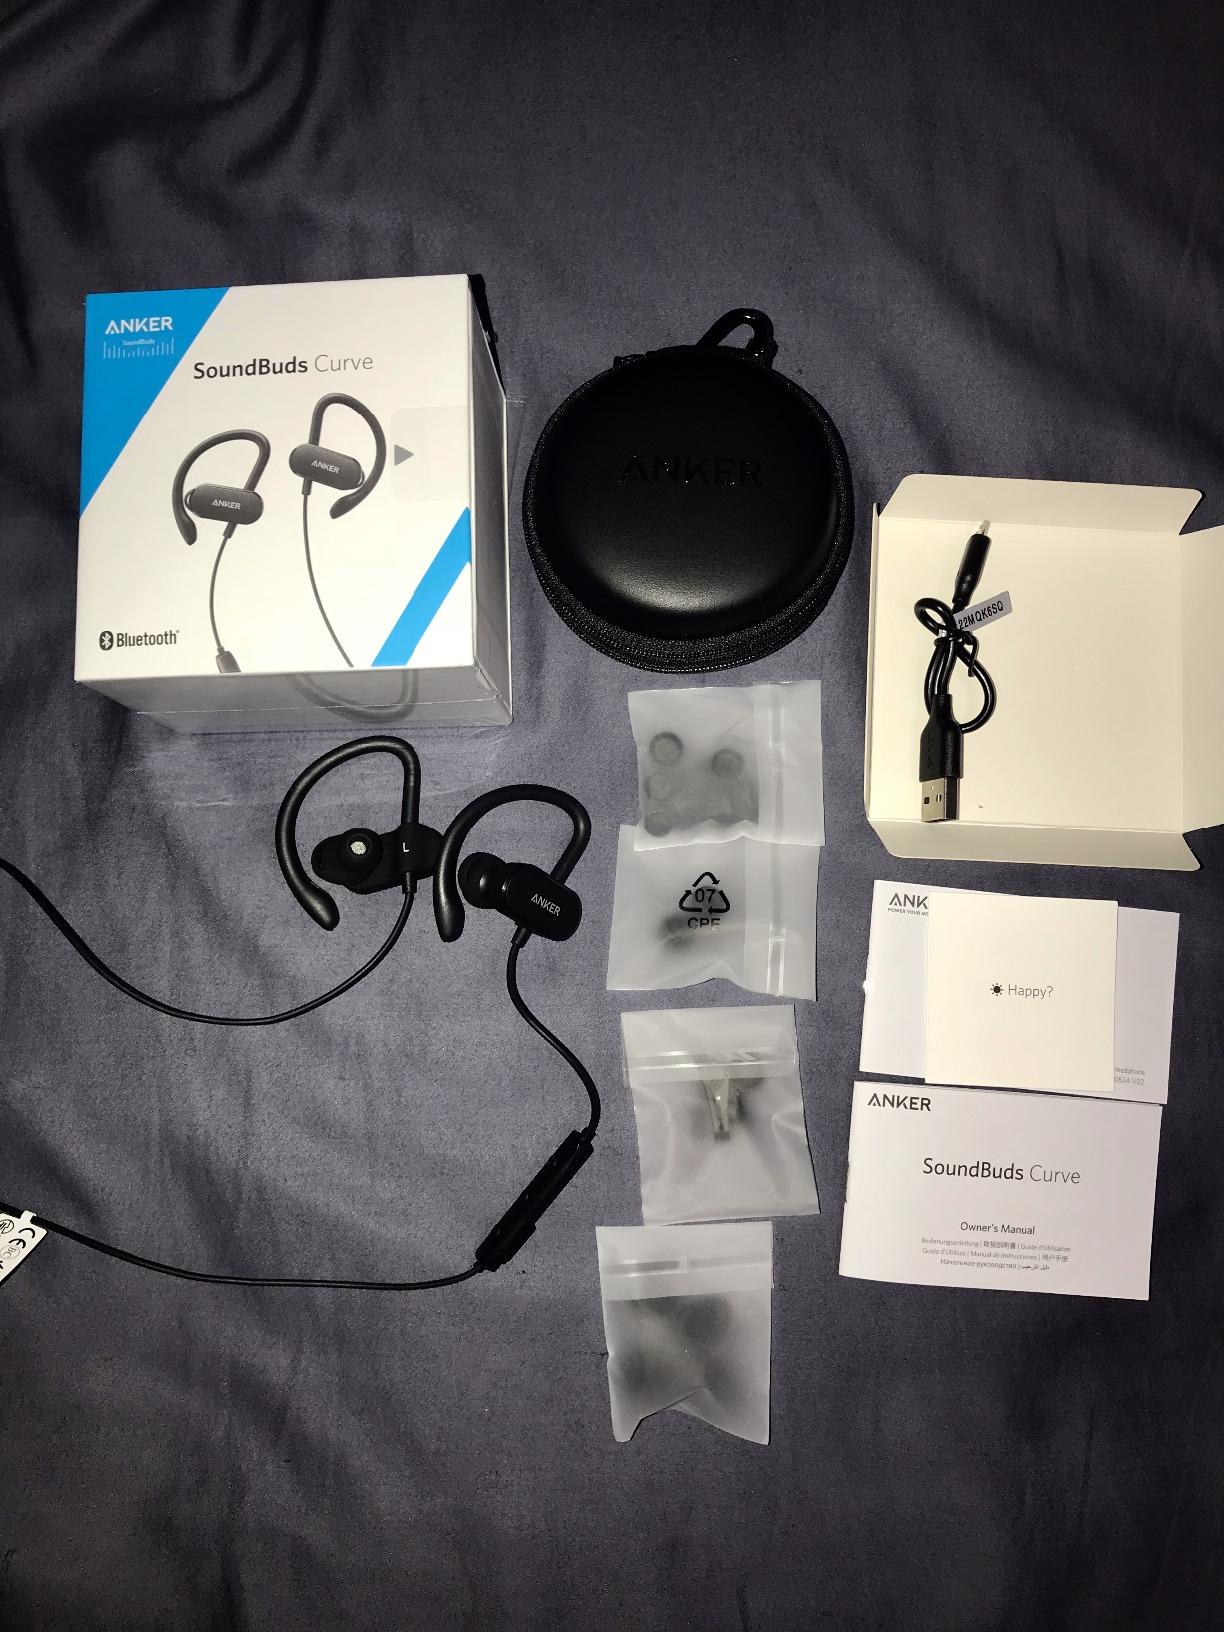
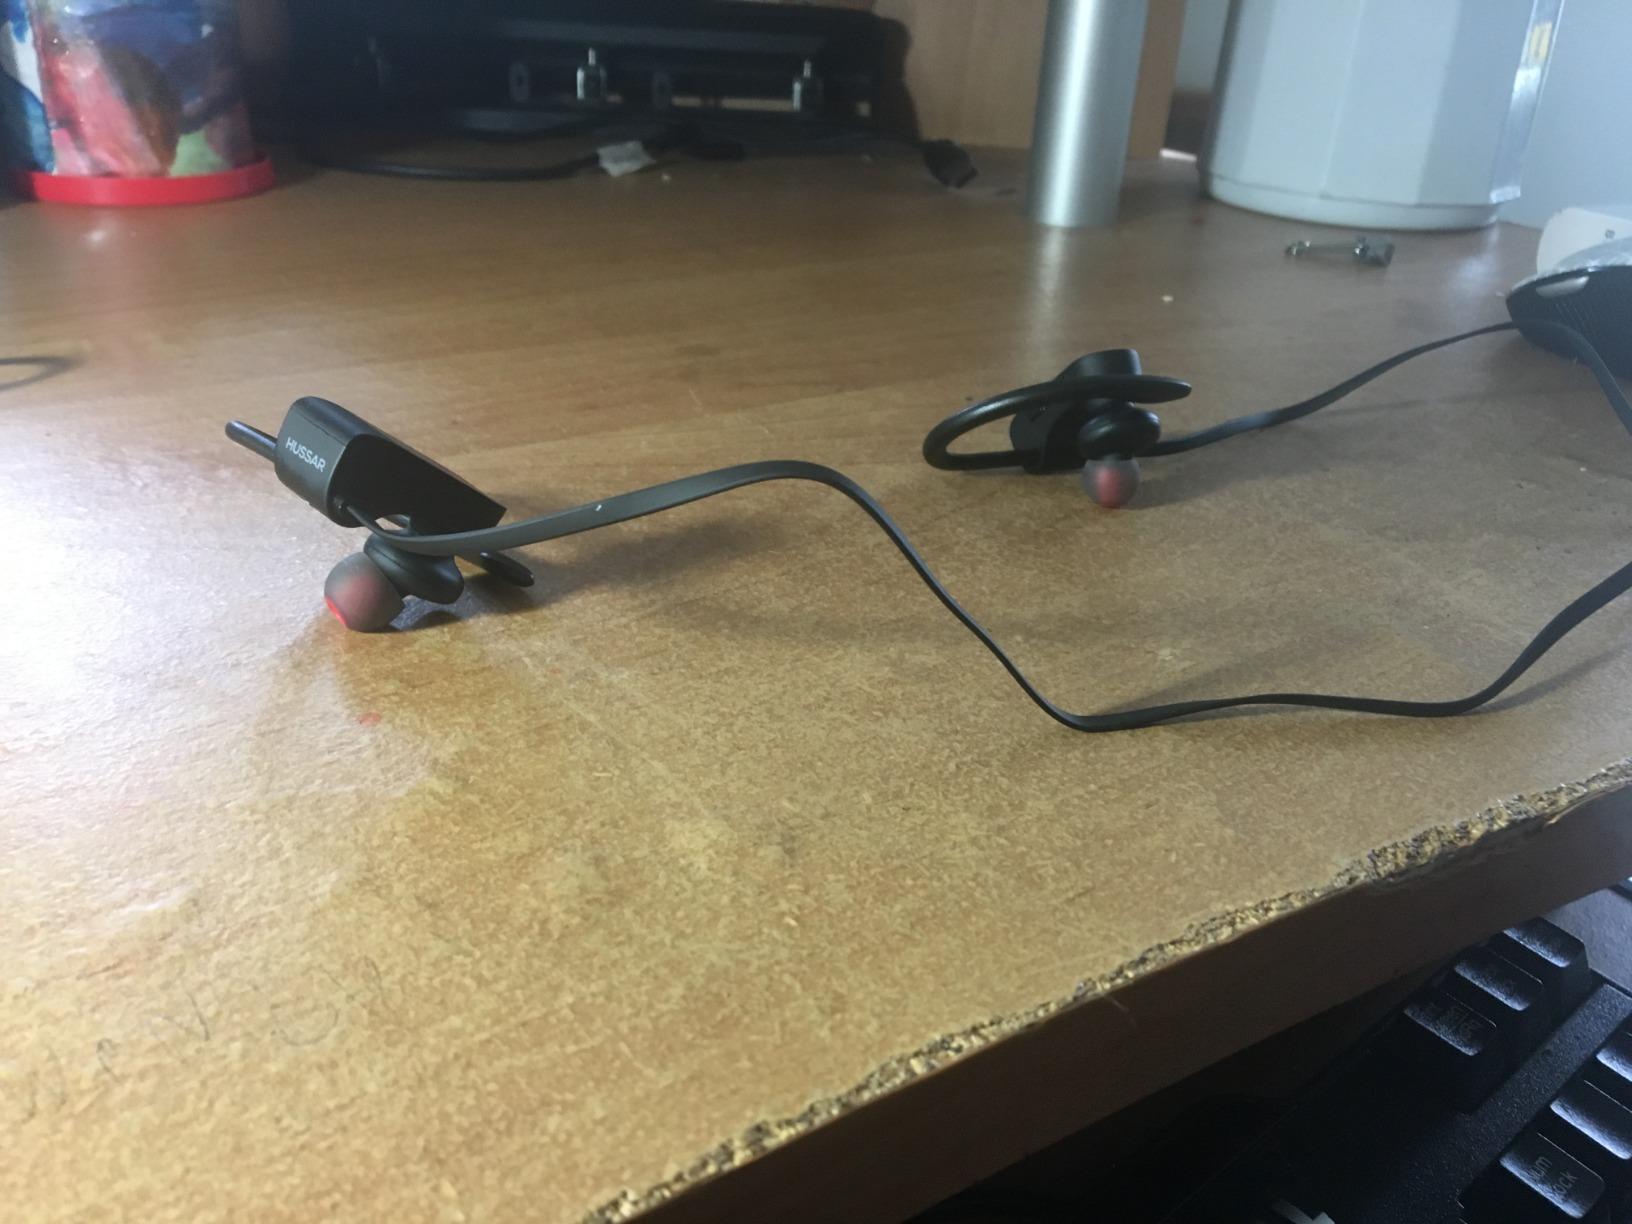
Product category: headphones
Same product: no